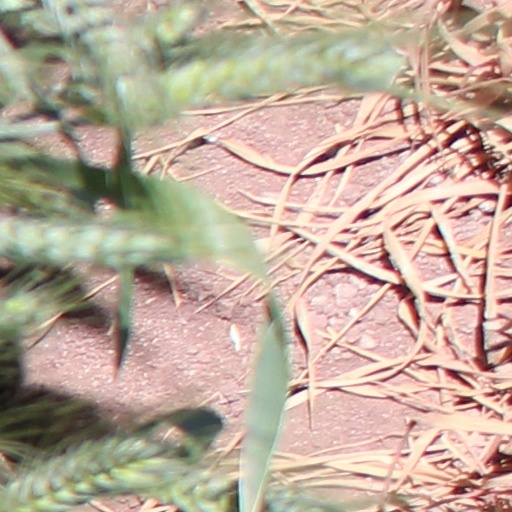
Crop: wheat